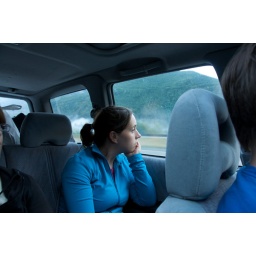
Amanda, as she sleepily but happily stares out of the car window at the low-hanging clouds around Snoqualmie pass.